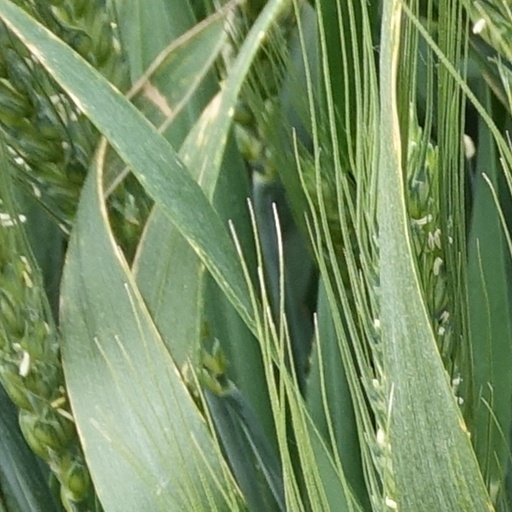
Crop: wheat